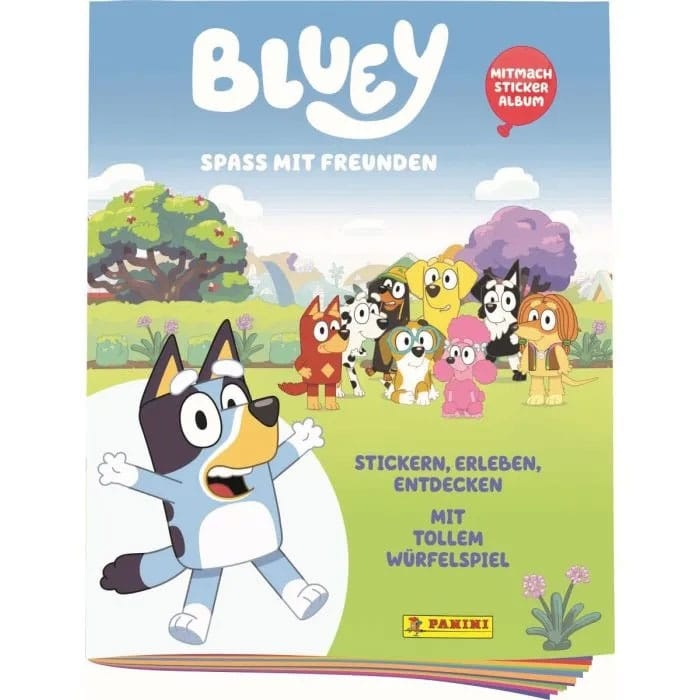
Bluey Spaß mit Freunden Sticker Collection album pour stickers *ALLEMAND*
Brand: Panini
Album pour la collection stickers des Bluey.
Category: Arts & Entertainment > Hobbies & Creative Arts > Collectibles > Sports Collectibles > Sports Fan Accessories > Wall Decals